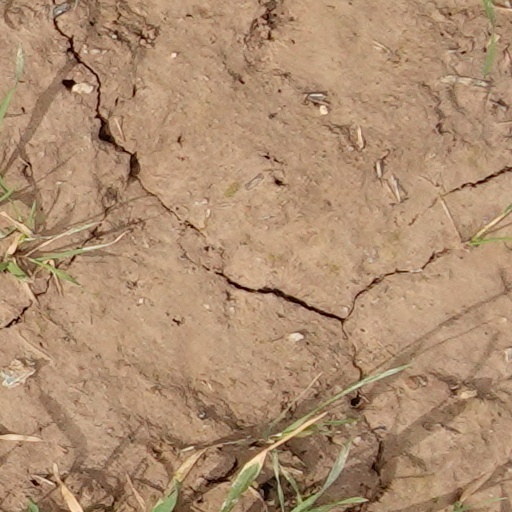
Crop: wheat